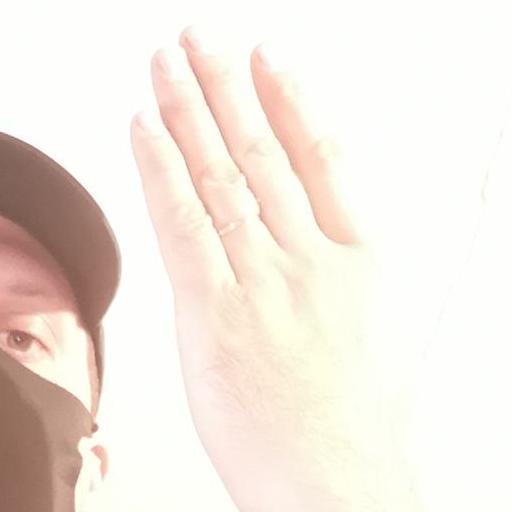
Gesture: stop_inverted